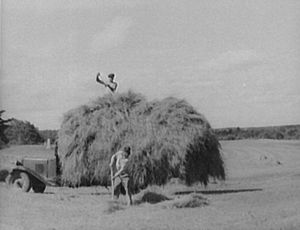
Høtyv / Høtyv i anvendelse
En Høtyv eller en fork er et redskab bestående af et skaft med – oftest to – spidse metalgrene, der i landbruget bruges til at håndtere neg, halm- og høballer med.